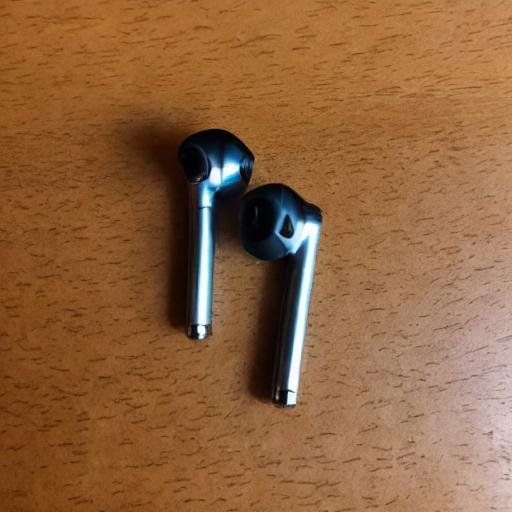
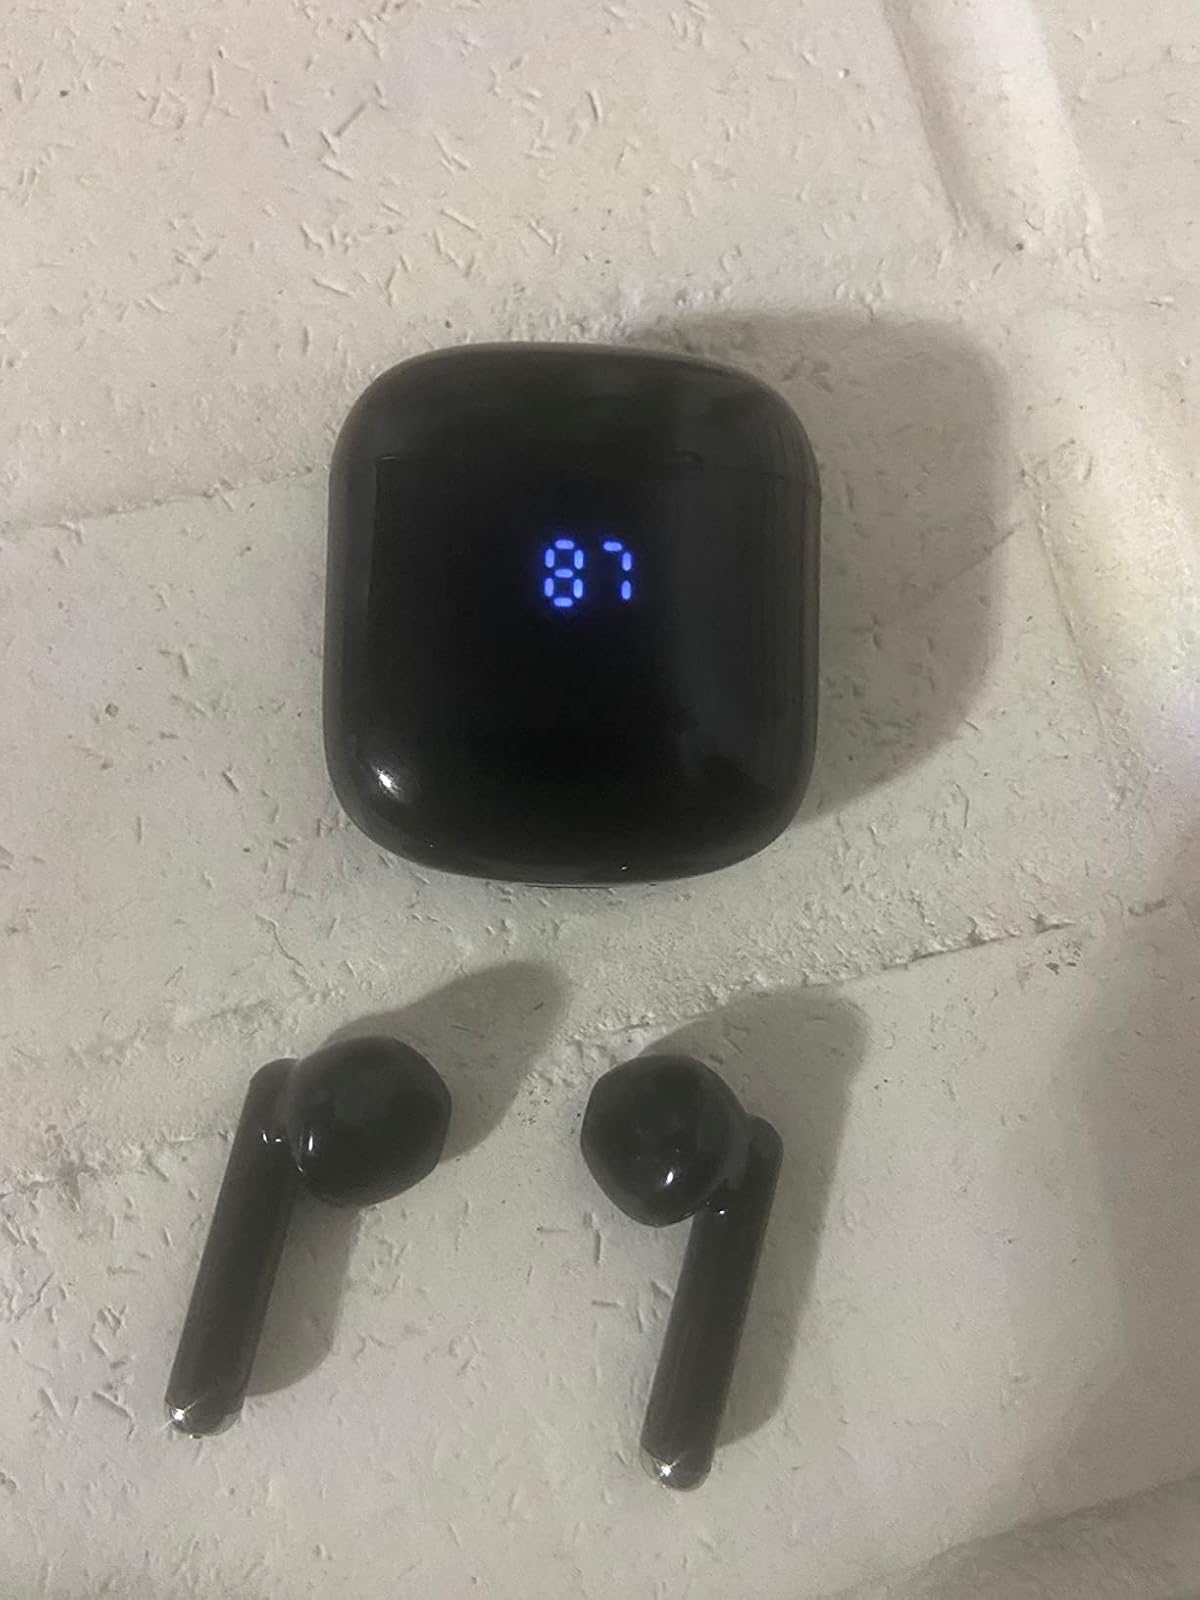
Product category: earbuds
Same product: no